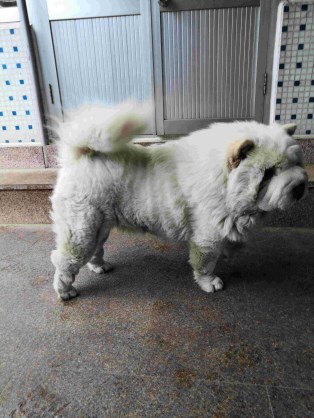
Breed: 329-n000119-chow